Australia Group

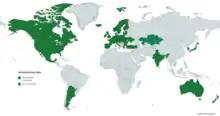
Australia group participation map

The Australia Group is a multilateral export control regime (MECR) and an informal group of countries (now joined by the European Commission) established in 1985 (after the use of chemical weapons by Iraq in 1984) to help member countries to identify those exports which need to be controlled so as not to contribute to the spread of chemical and biological weapons.